Intel 4004

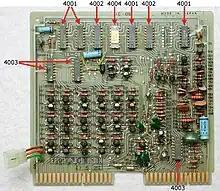
Intel 4004 CPU and associated chips on the circuit board from a Busicom calculator

A key concept in the Busicom design was that the program control and ALU were not aimed specifically at the calculator market, it was the program in ROM that turned it into a calculator. The original idea was that the company could use the same chips with different amounts of shift-register RAM and program ROM to produce a range of calculating machines. Hoff was struck by how closely the Busicom's instruction set architecture matched that of general-purpose computers. He began to consider whether a truly general-purpose processor could be made cheaply enough to be used in a calculator. When later asked where he got the ideas for the architecture of the first microprocessor, Hoff related that Plessey, "a British tractor company", had donated a minicomputer to Stanford, and he had "played with it some" while he was there. Tadashi Sasaki attributes the idea to break the calculator into four parts to an unnamed woman from the Nara Women's College present at a brainstorming meeting that was held in Japan prior to his first meeting with Intel.